Cichyrus

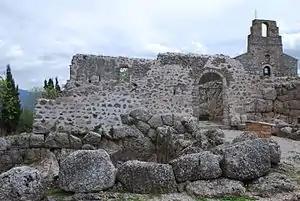
Part of the remains of Necromanteion, with the church of the monastery Agios Ioannis in the background on the right.

The remains of the ancient Ephira are near the present Ioannina. In the period between 1958 and 1987, several excavations were conducted by a team from the University of Ioannina that were later expanded between 2006 and 2008. In them, archaeologists found remains of the only Mycenaean acropolis whose existence has been confirmed within the region of Epirus. Two of the three walls of the fortification that were found in the southern part of the acropolis, were built in stone with Cyclopean style in the fourteenth or early thirteenth century BC, while the third is much later, of the Hellenistic period. On the other hand, on a plateau on the western side of the acropolis, three large funerary burial mounds of the 12th century BC have been found.